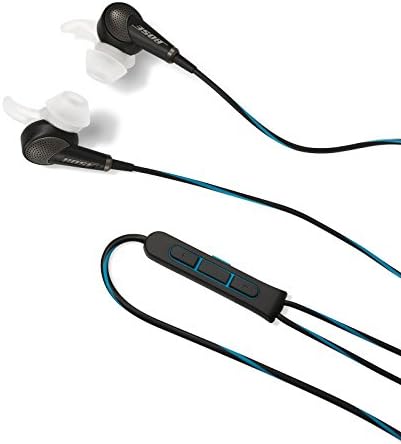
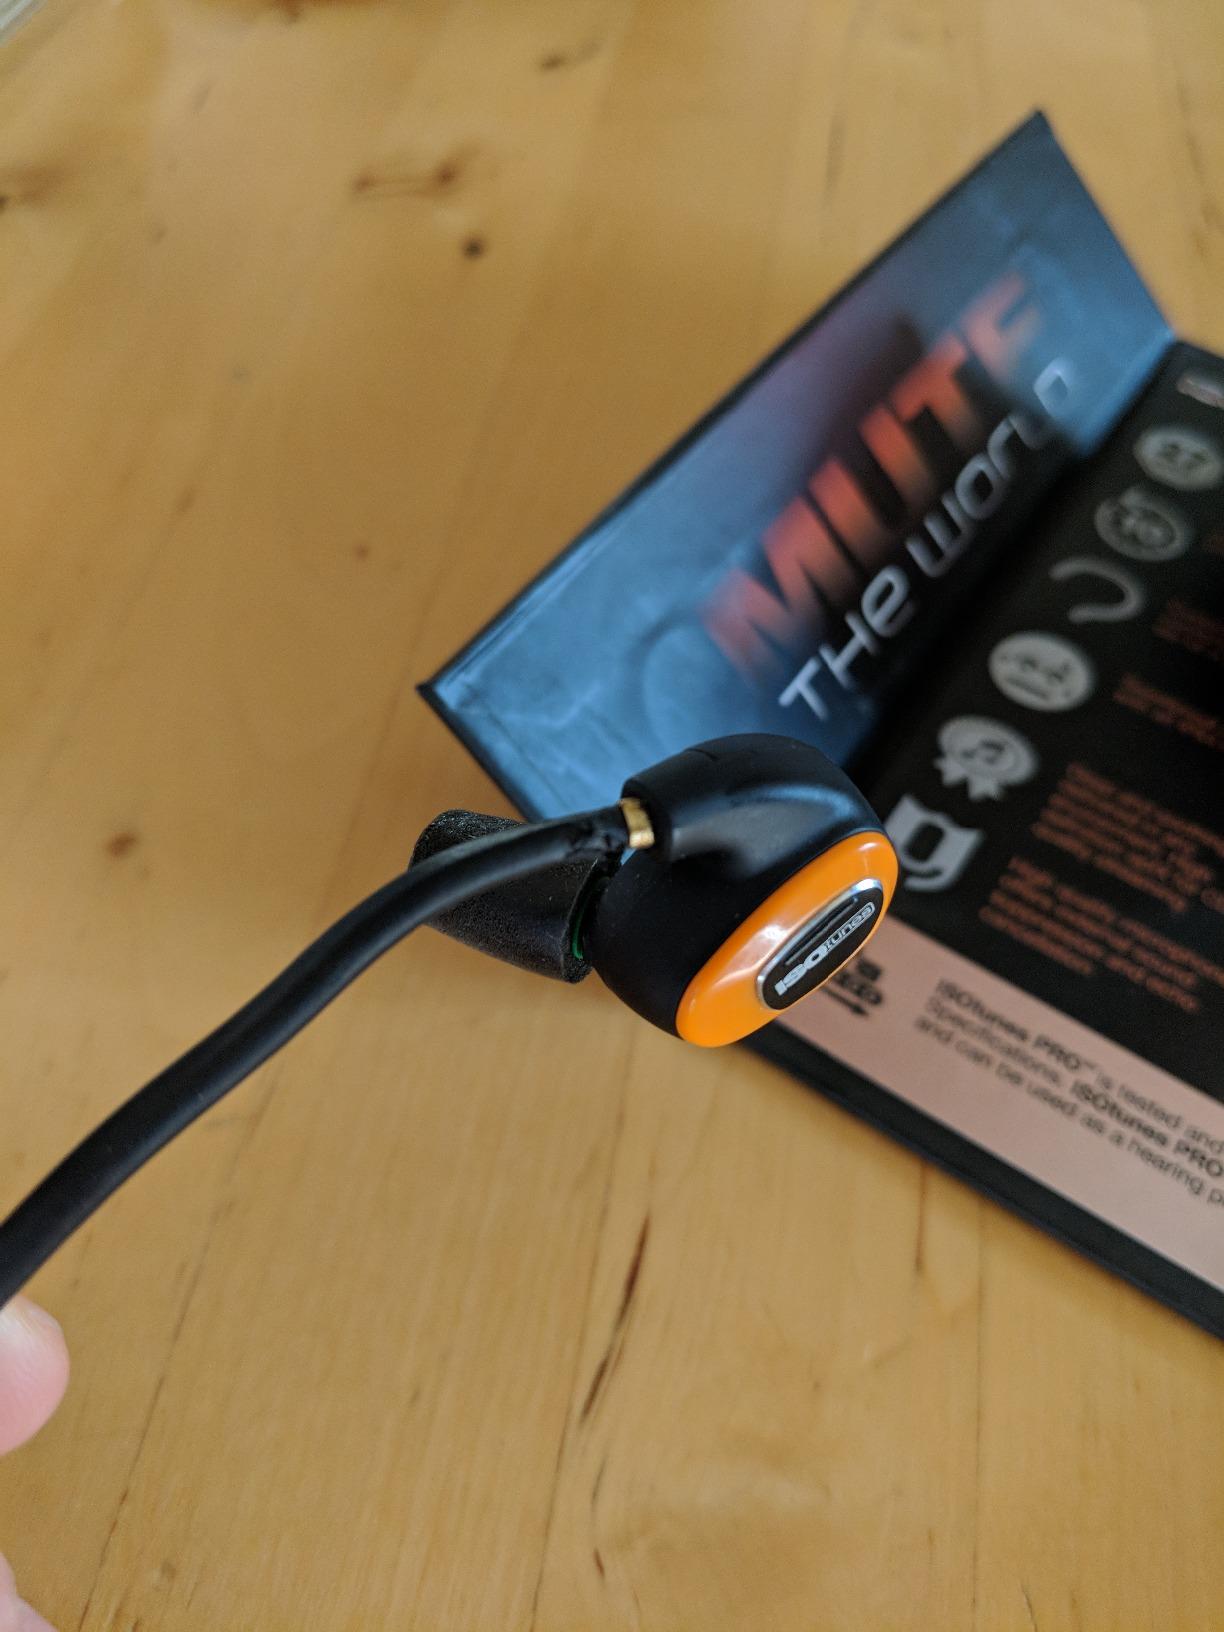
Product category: headphones
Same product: no